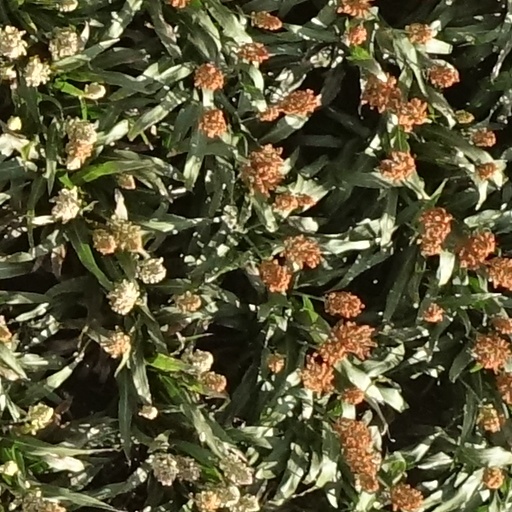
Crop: sorghum